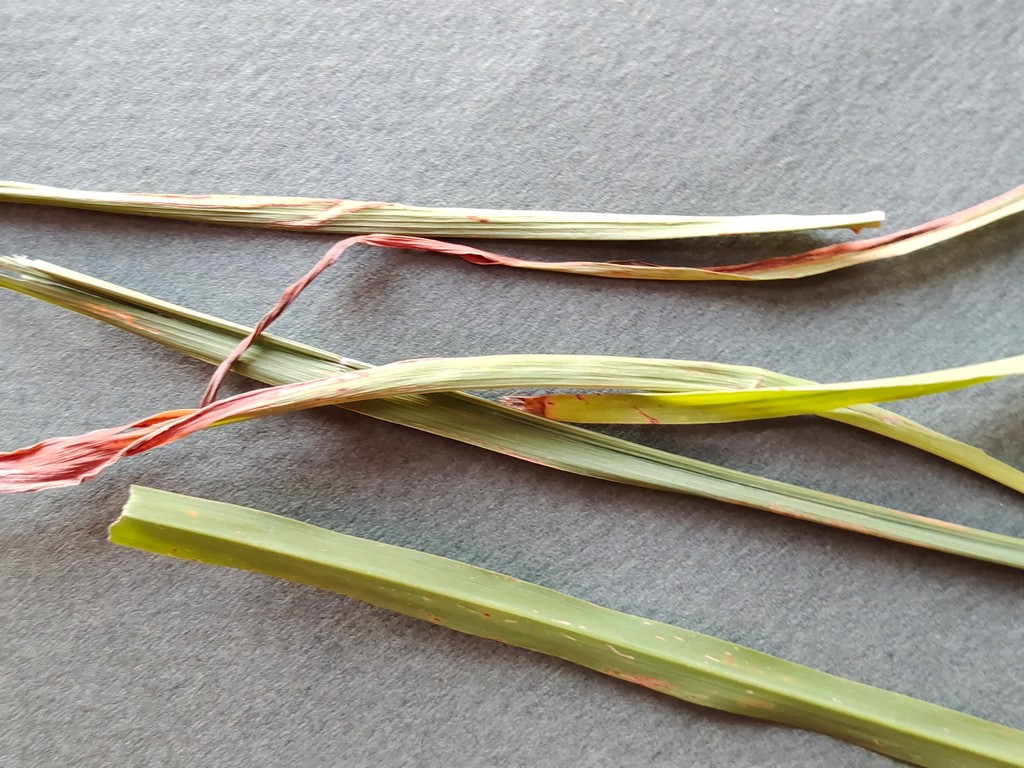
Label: Unhealthy